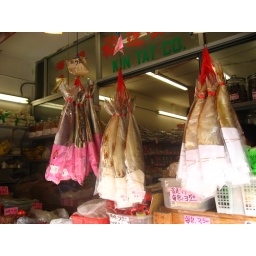
fish in a bag